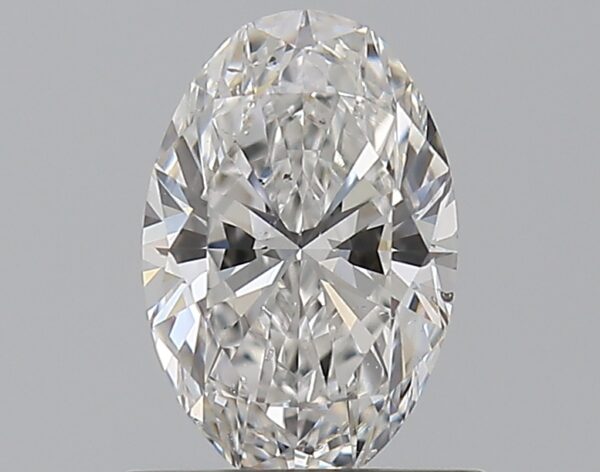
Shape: oval
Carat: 0.8
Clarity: SI1
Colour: D
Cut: EX
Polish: EX
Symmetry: VG
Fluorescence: ST
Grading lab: GIA
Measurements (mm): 7.62 x 5.04 x 3.19